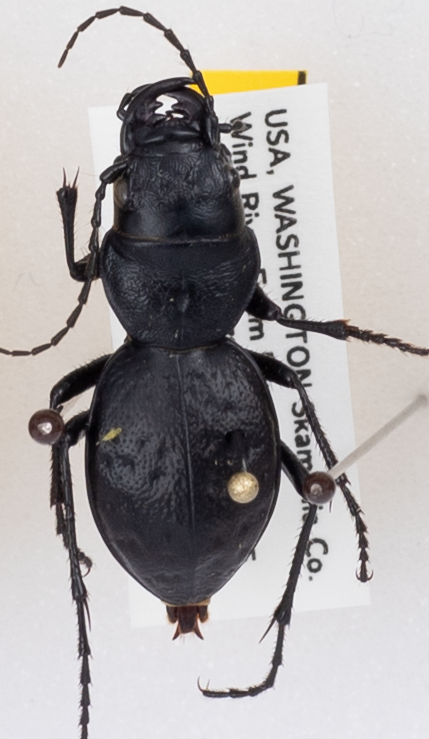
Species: Omus dejeanii
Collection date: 2019-06-18
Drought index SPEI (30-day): -0.932
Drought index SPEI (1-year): -2.09
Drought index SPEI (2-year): -2.09